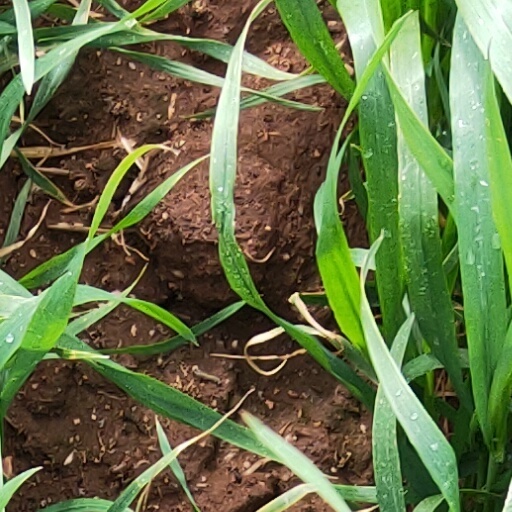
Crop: wheat